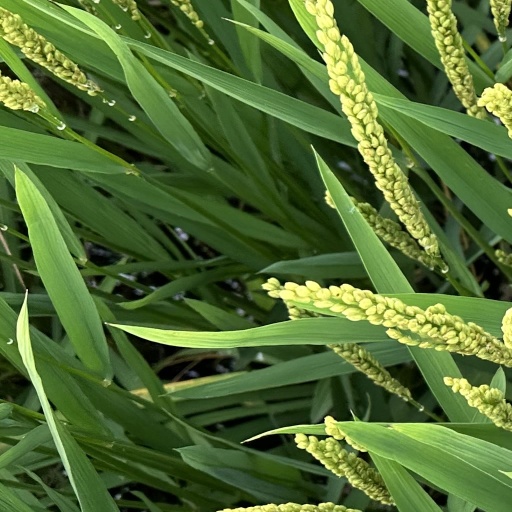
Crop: rice